Glenwood South

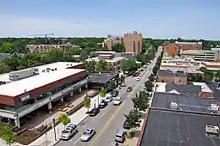
Glenwood South

Glenwood South is a major downtown district in Raleigh, North Carolina, United States. Glenwood South is among the largest entertainment centers in Raleigh with a multitude of restaurants, clubs, and cafes. The district also has a retail and gallery presence.